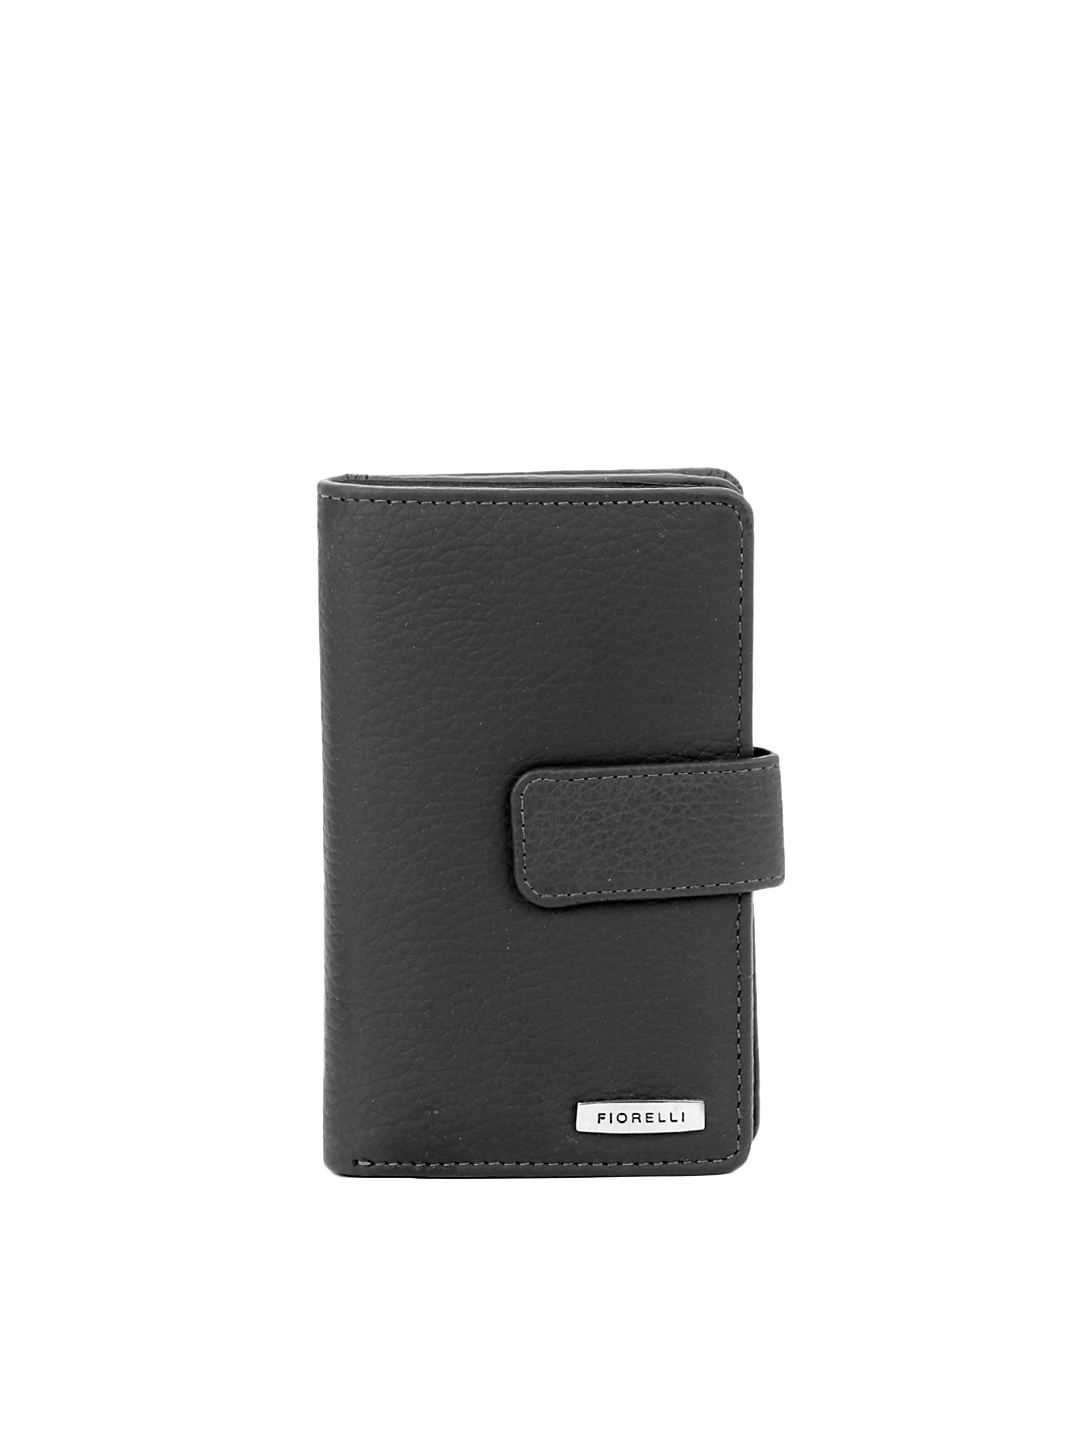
Fiorelli Women Black Wallet
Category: Accessories / Wallets / Wallets
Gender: Women
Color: Black
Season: Fall 2012
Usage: Casual